Supreme Court of California

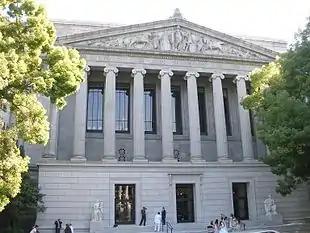
The Stanley Mosk Library and Courts Building, the Supreme Court's branch office in Sacramento, which it shares with the Court of Appeal for the Third District

The state's high court over the past 20 years has won a reputation as perhaps the most innovative of the state judiciaries, setting precedents in areas of criminal justice, civil liberties, racial integration, and consumer protection that heavily influence other states and the federal bench.